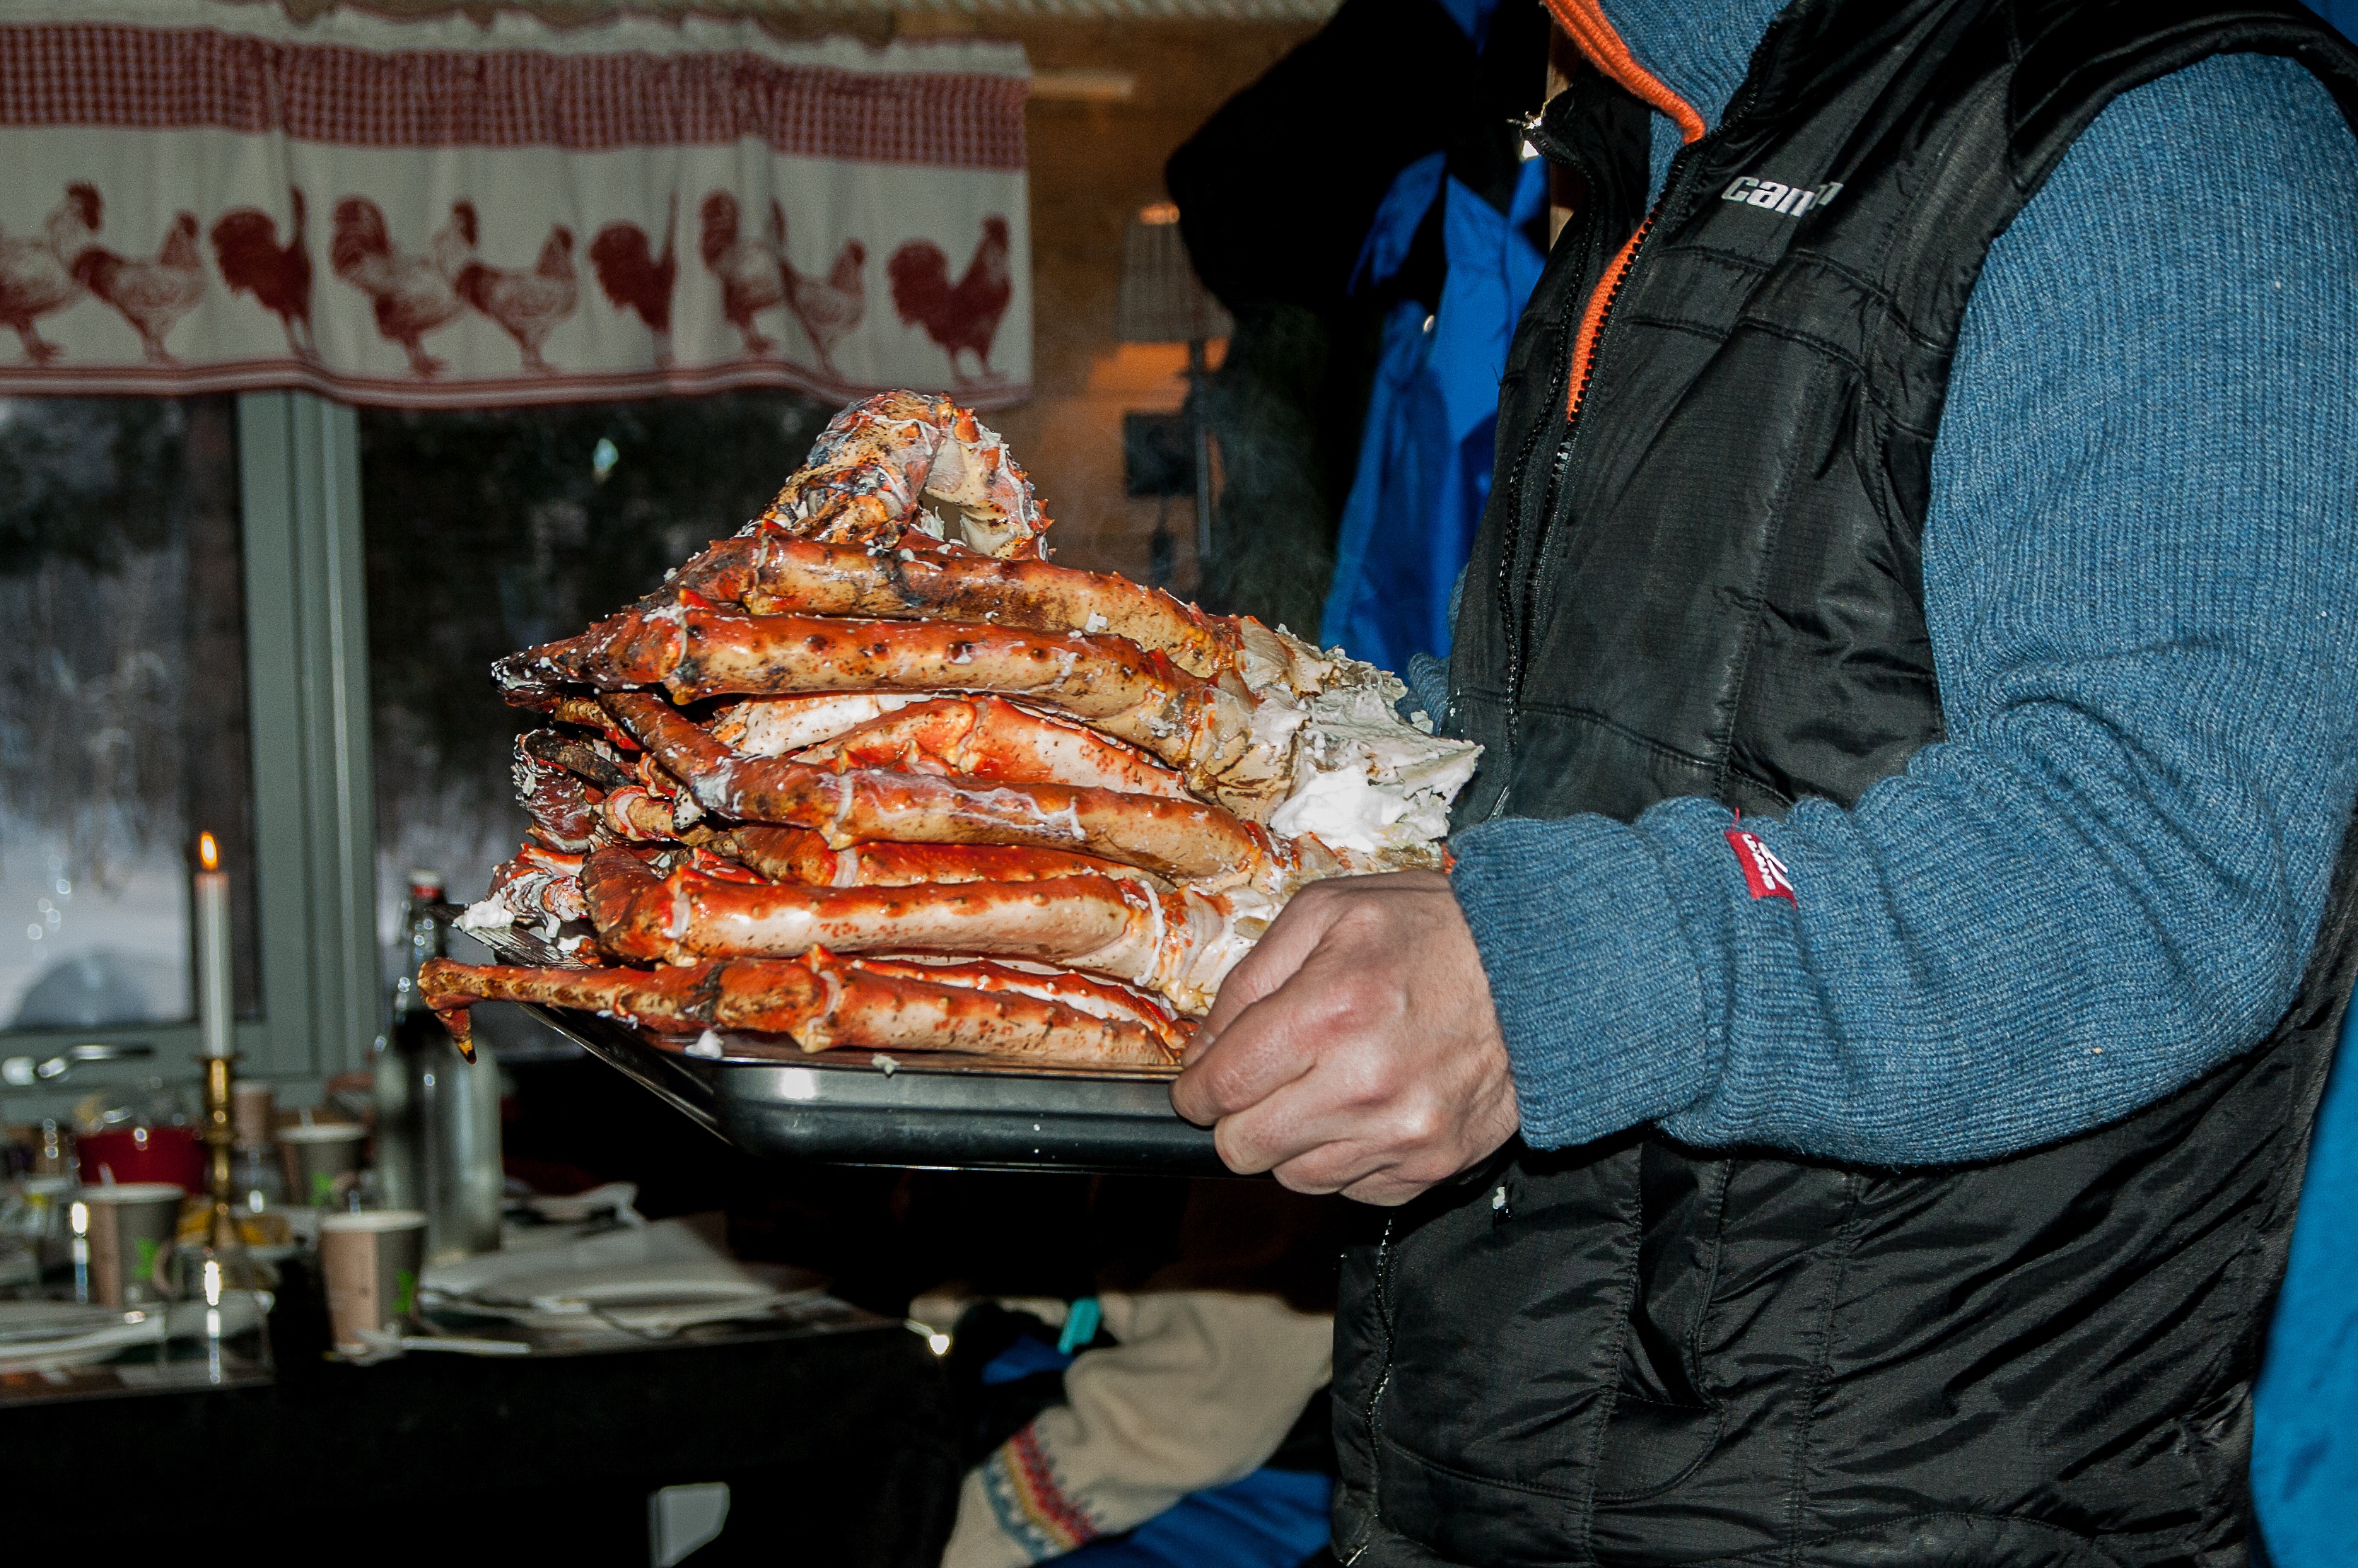
food, vendor, fishing, seafood, market, fish, invertebrate, crustaceans, norway, lapland, king crab, sense